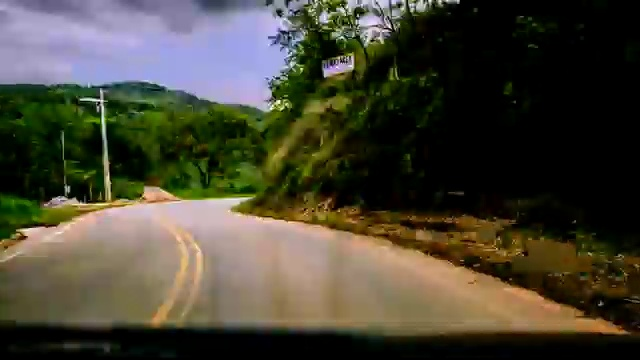
Fire: no
Smoke: no